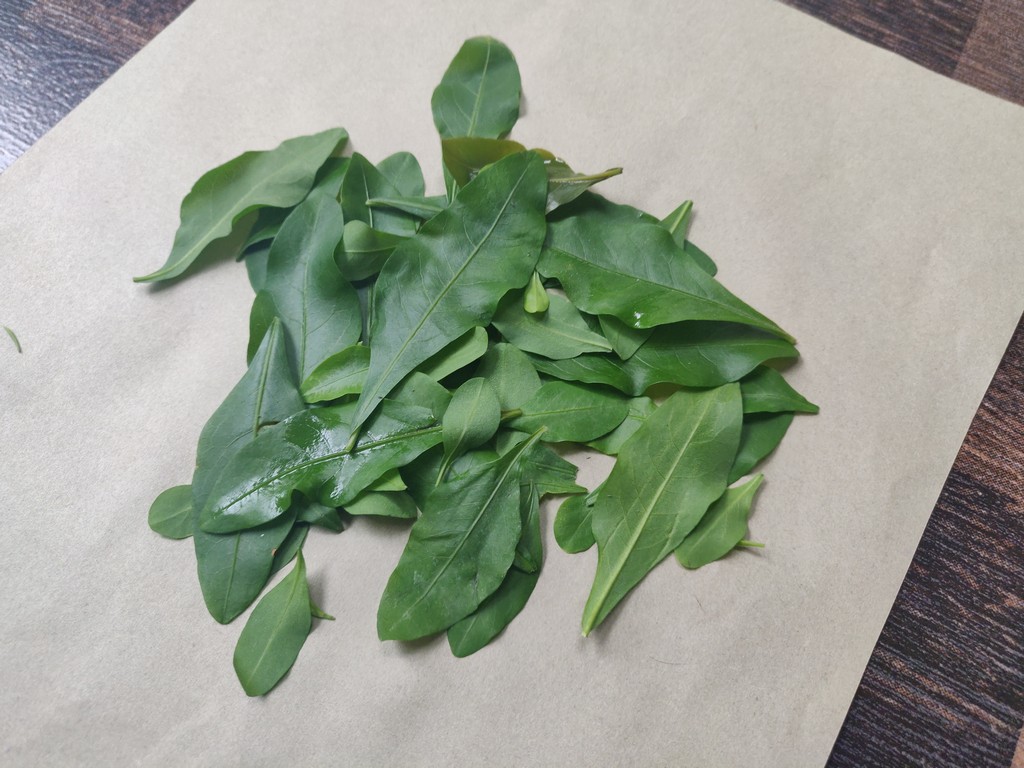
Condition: Healthy
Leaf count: multiple
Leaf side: unknown